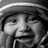
Emotion: happy